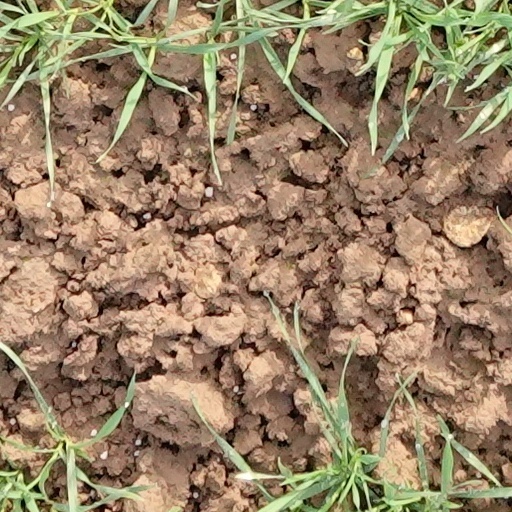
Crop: wheat